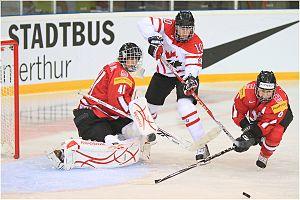
Florence Schelling (gardienne, à gauche), sous la menace de Gillian Apps (au centre), pendant que Julia Marty, à droite, se jette pour repousser le puck.